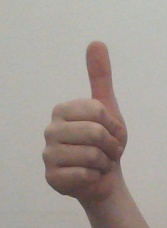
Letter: aleff